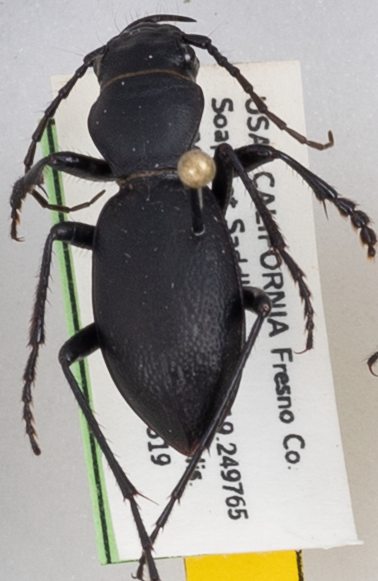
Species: Omus californicus
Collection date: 2021-05-19
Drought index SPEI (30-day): -1.226
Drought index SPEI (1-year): -2.09
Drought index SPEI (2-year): -1.69